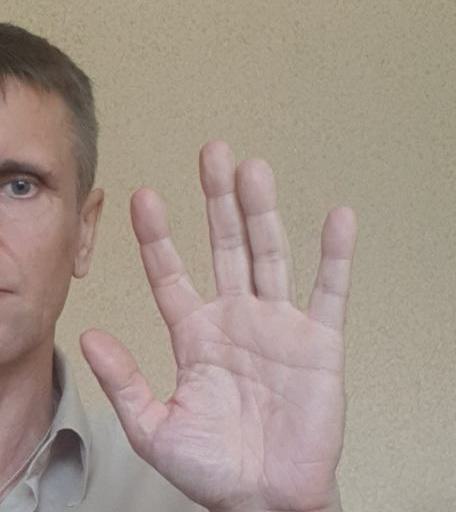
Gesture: palm